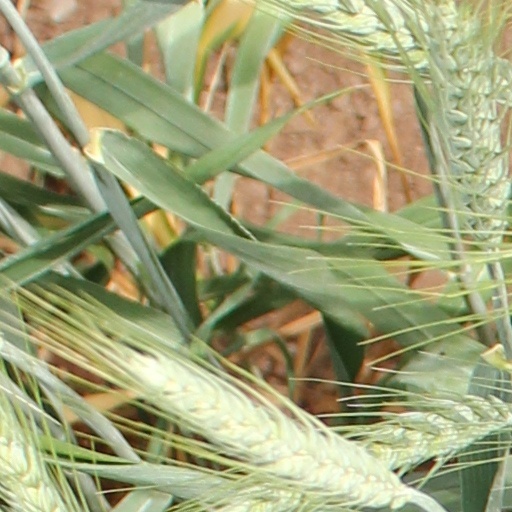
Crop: wheat